Batman: Arkham Origins Blackgate

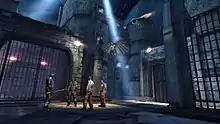
Batman performing a glide kick on a group of enemies from a vantage point, one of the features incorporated from the previous "Batman: Arkham" games

Armature looked through the back log of the previous "Arkham" games to see what features would work for "Origins Blackgate". The developer took many features from the main console games, such as grappling, gliding, crouching and climbing, and were able to implement them in the 2.5D space, while supplementing them with gadgets that include: the Batarang, a throwing weapon; the Batclaw, used for hooking on to surfaces; and Explosive Gel that can now be shot over a distance. As Batman cannot jump in the game, the grapnel gun is used to access higher points in the environment. The game does not feature an experience point system, with the entire game being item-based.